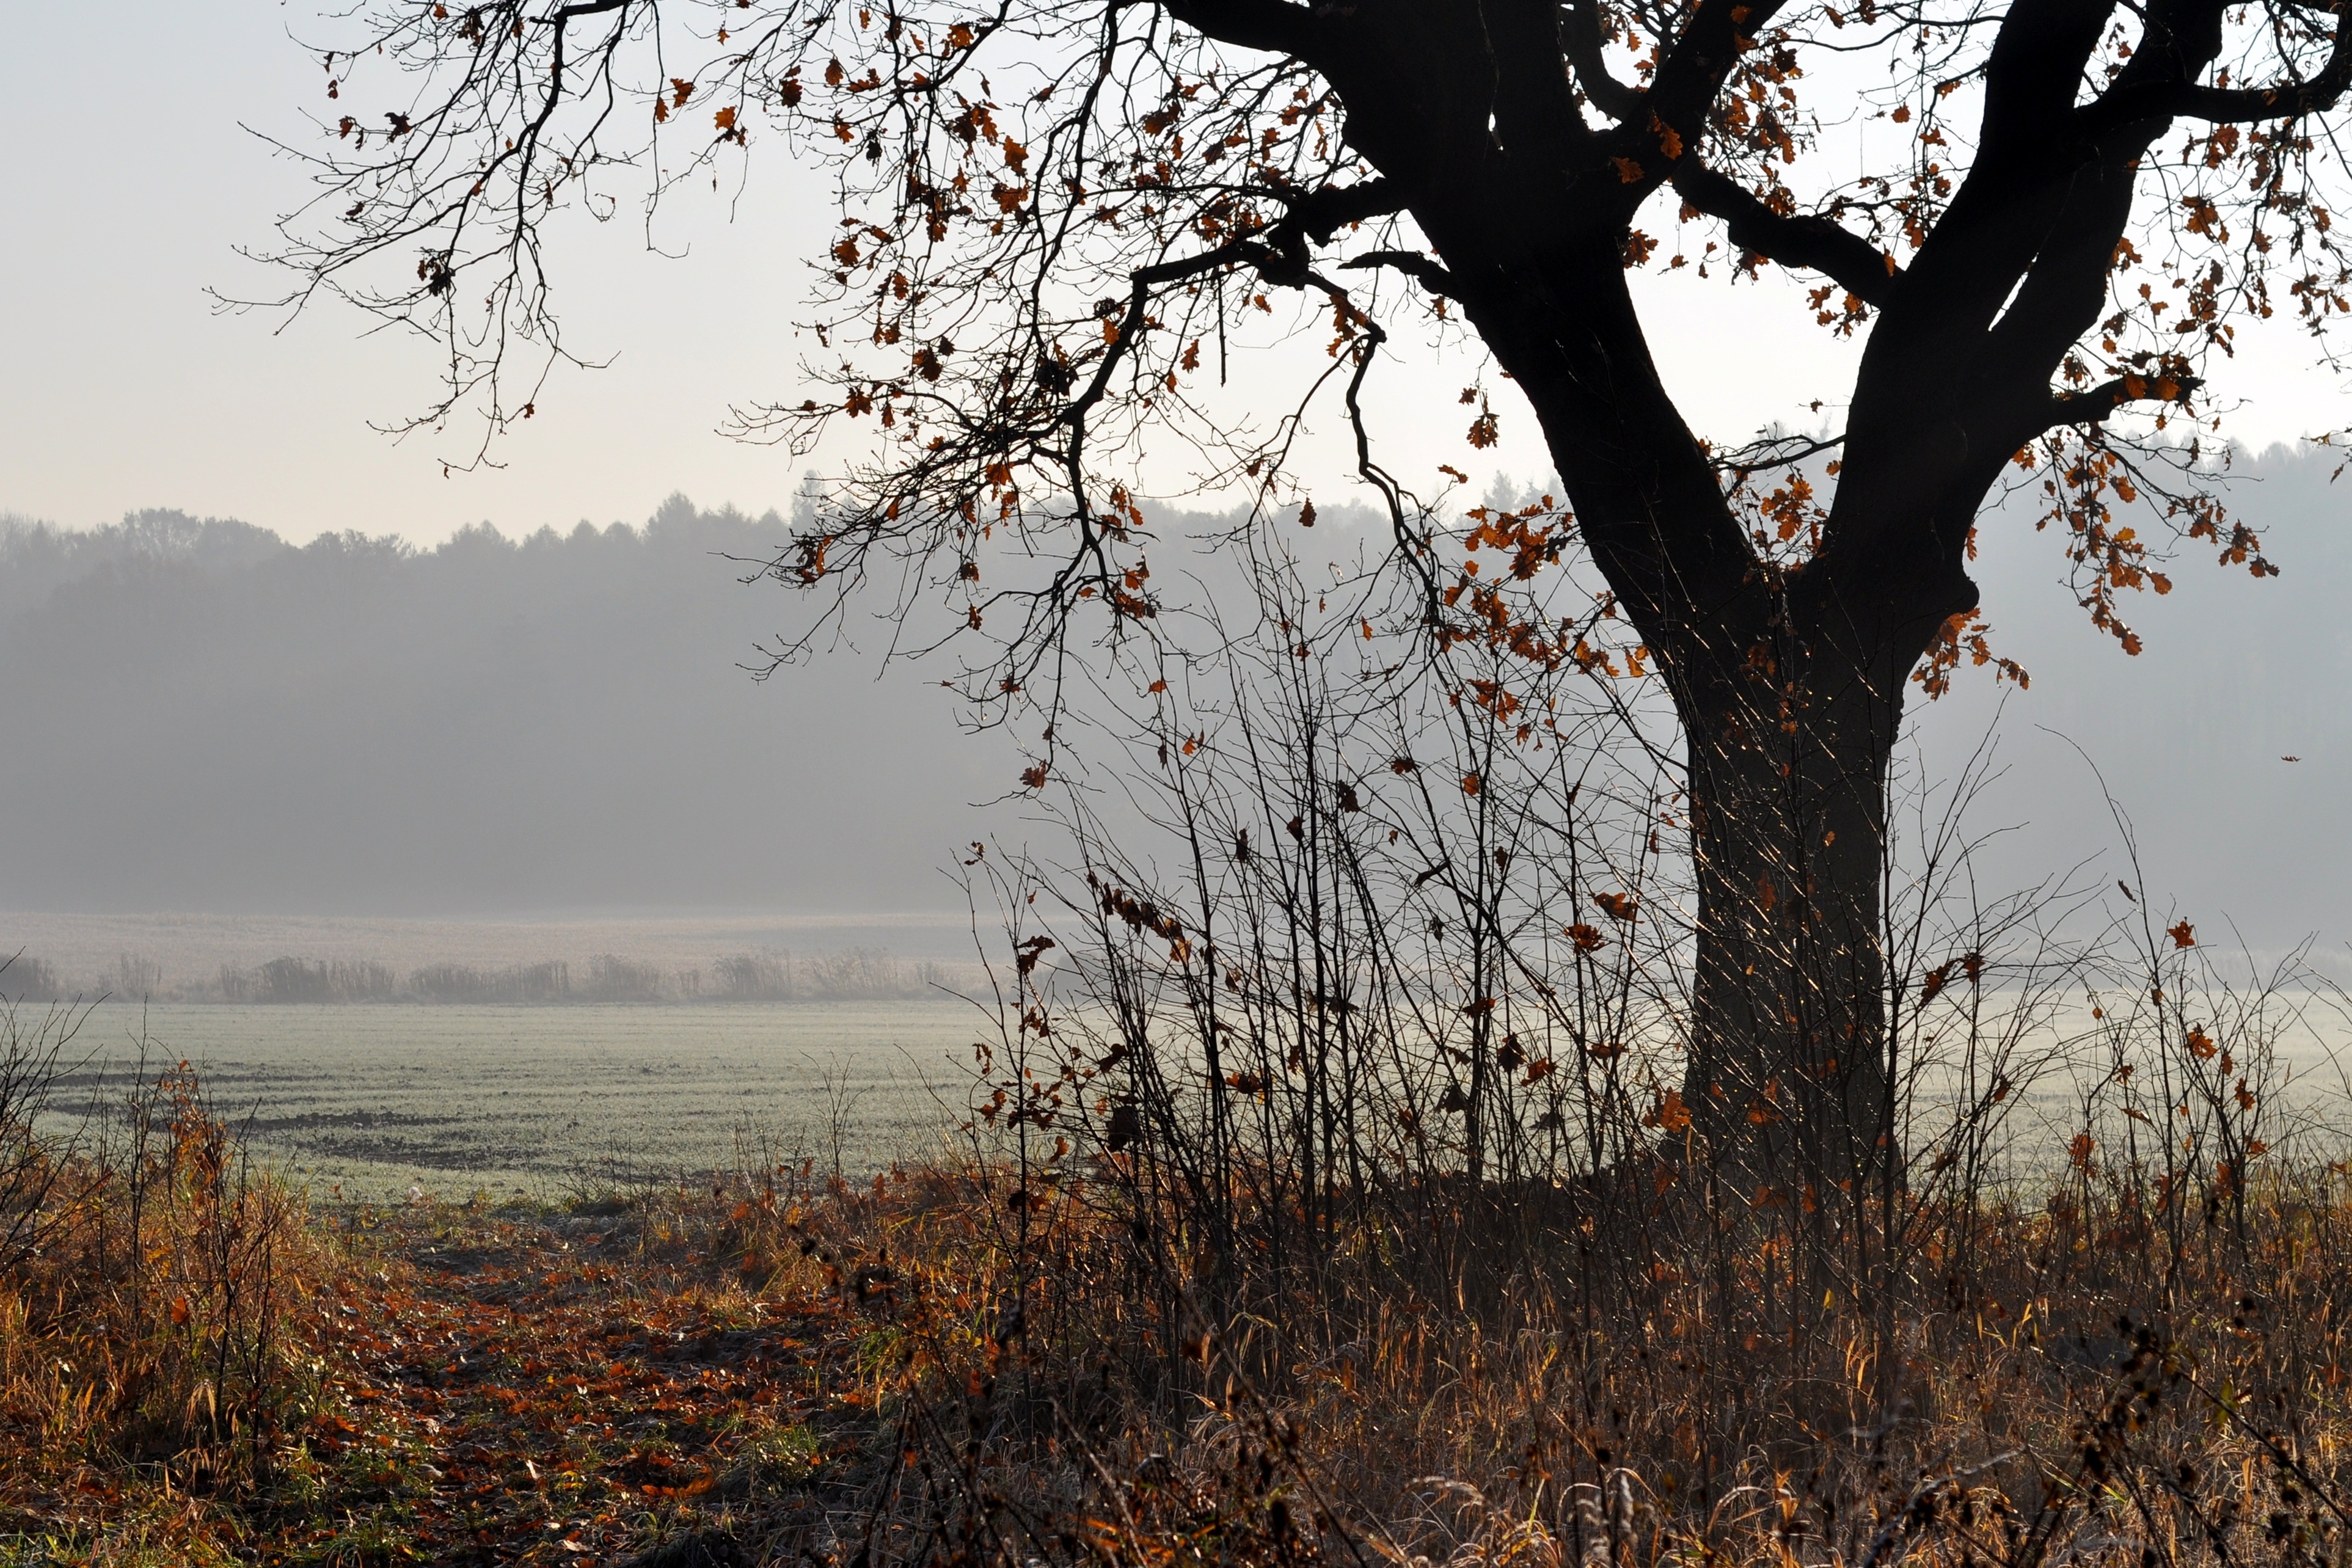
landscape, tree, nature, path, branch, silhouette, blossom, winter, plant, fog, sunlight, morning, leaf, flower, spring, autumn, season, colors, woodland, autumnal, rural area, atmospheric phenomenon, woody plant